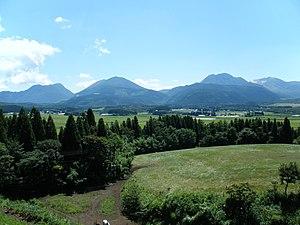
Les 100 paysages du Japon (ère Shōwa) constituent une liste de célèbres sites pittoresques au Japon. Les cent paysages ou vues ont été sélectionnés avec un ensemble de huit vues et vingt-cinq sites gagnants en 1927, une année après que Hirohito est devenu Empereur. Le but de la sélection est de « refléter le nouveau goût de la nouvelle ère ». L'initiative a été parrainée par le Tokyo Nichi Nichi Shimbun et le Osaka Mainichi Shimbun.